Question: Please indicate a possible affordance area of the badminton_racket that can be used for holding
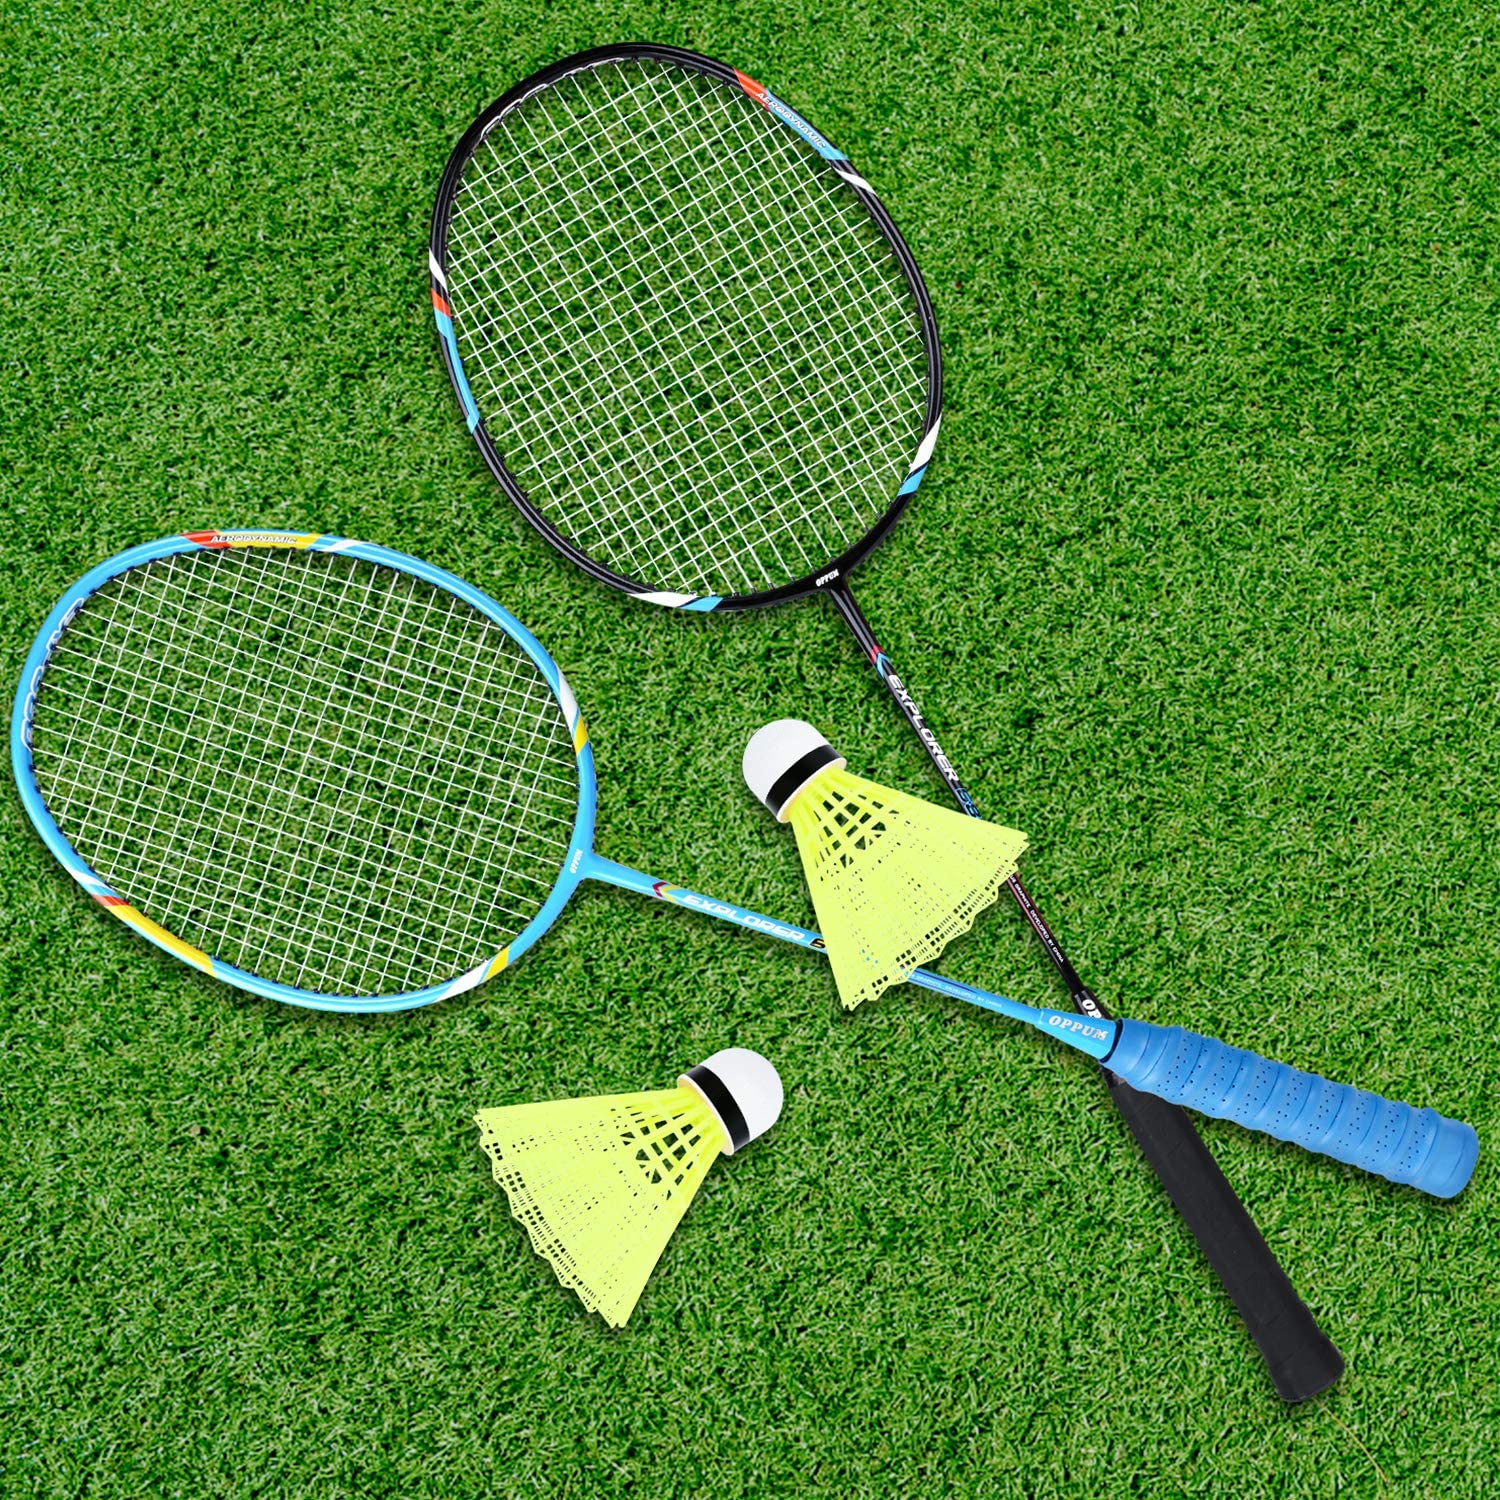
Answer: [1100.151, 1025.602, 1472.892, 1204.066]